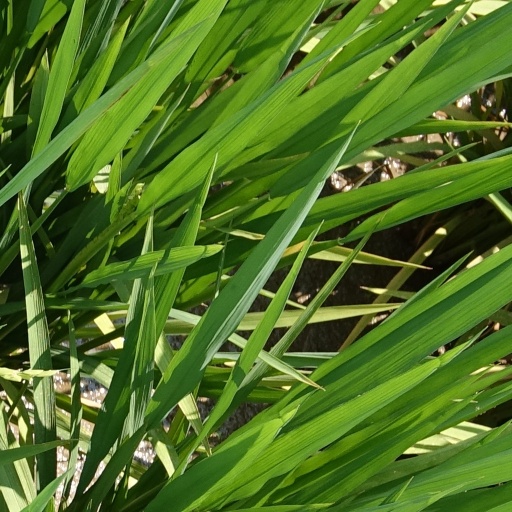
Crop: rice